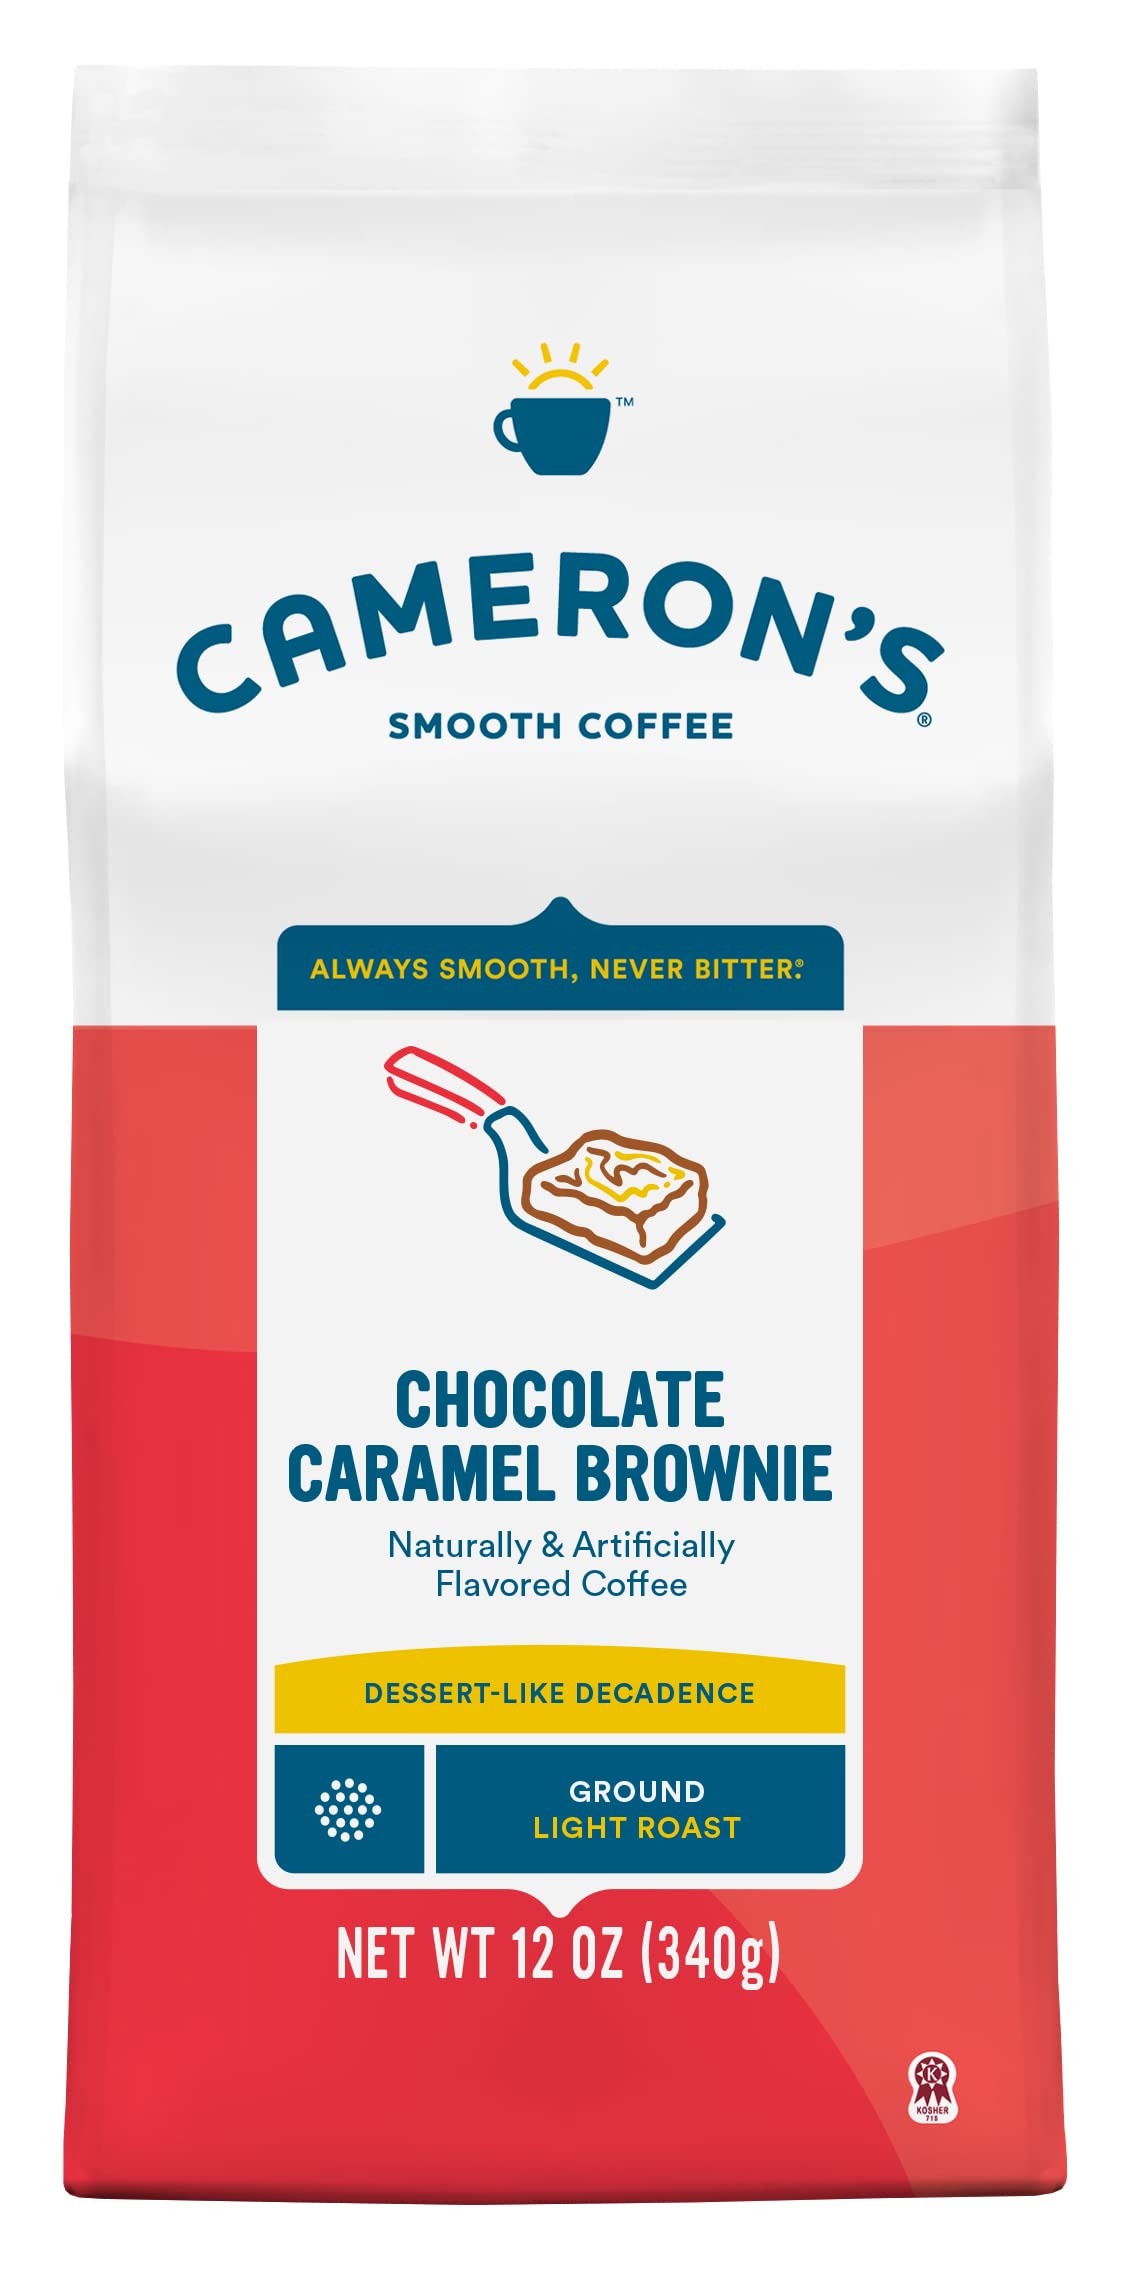
Item Name: Cameron's Coffee Roasted Ground Coffee Bag, Flavored, Chocolate Caramel Brownie, 12 Ounce (Pack of 3)
Bullet Point 1: UNIQUELY HANDCRAFTED COFFEE: 12 Ounce (Pack of 3) bags of Cameron’s Chocolate Caramel Brownie Blend. We craft Cameron's Coffee to be the smoothest, most flavorful coffee possible. Our coffee is sustainable, hand-crafted, and small-batch roasted
Bullet Point 2: RICH AND FLAVORFUL: Sweet, creamy caramel draped over rich chocolate. Indulge in a bite of brownie in every cup
Bullet Point 3: ALWAYS SMOOTH, NEVER BITTER: We choose only the top 10% of Arabica coffee beans in the world, hand-crafted to perfection. Brew a smooth, full-flavor coffee experience every time. Never over-roasted
Bullet Point 4: SUSTAINABLY SOURCED: From roasting in small batches to reducing water consumption, Cameron’s Coffee is committed to making every day brighter. Creating positive change mean caring about our coffee, farmers, and the environment
Bullet Point 5: QUALITY FIRST: We choose only the top 10% of beans in the world, hand-crafted to perfection. Never over-roasted
Value: 36.0
Unit: Ounce

Price: 10.14